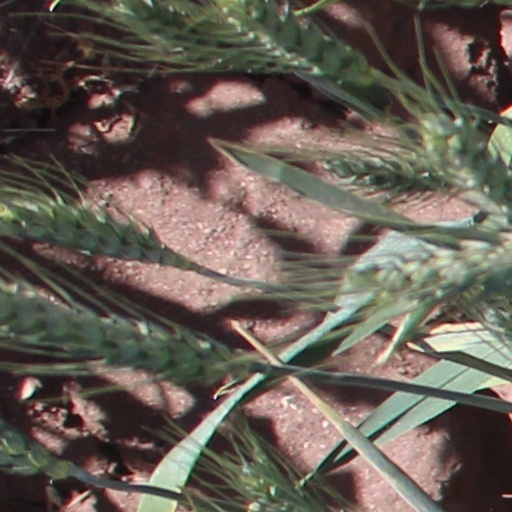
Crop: wheat